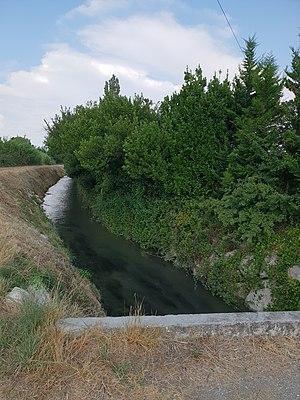
La Roubine Pourrie au niveau du Chemin de la Musique
Graveson est une commune française, située dans le département des Bouches-du-Rhône en région Provence-Alpes-Côte d'Azur.